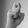
ASL letter: X